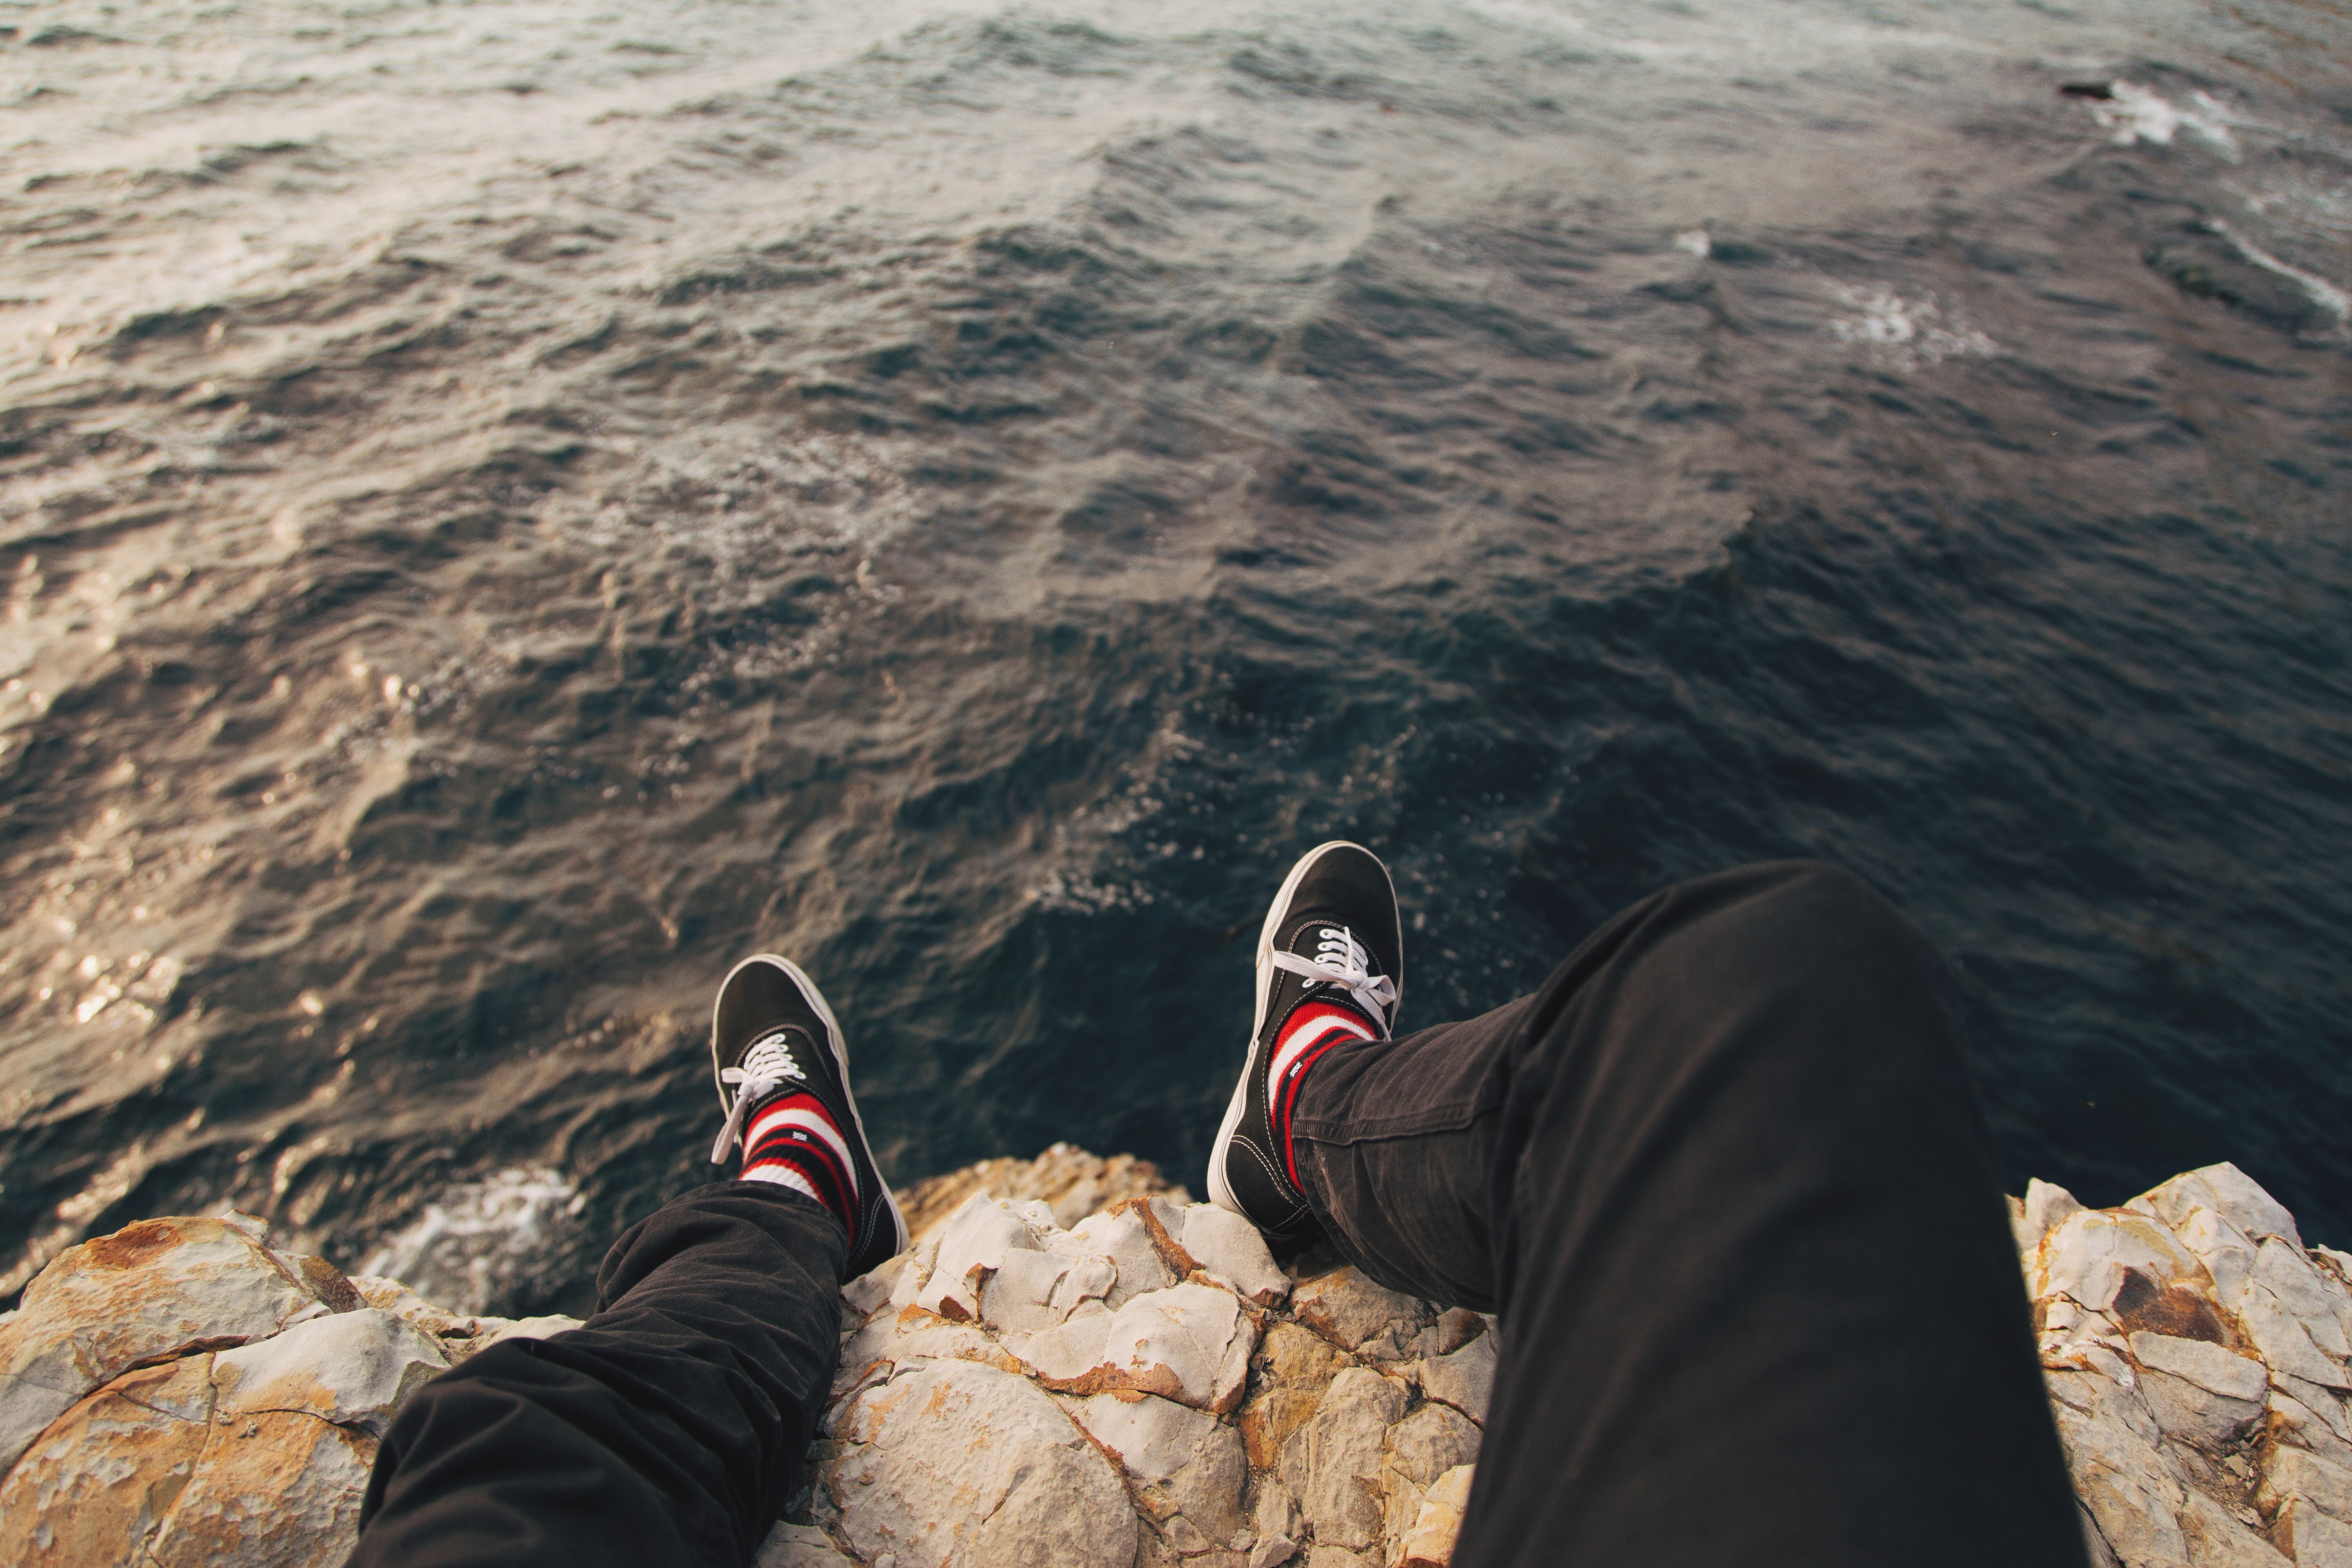
man, sea, coast, water, ocean, feet, perspective, fishing, rocky, fish, extreme sport, seashore, rocks, outdoors, shoes, sneakers, footwear